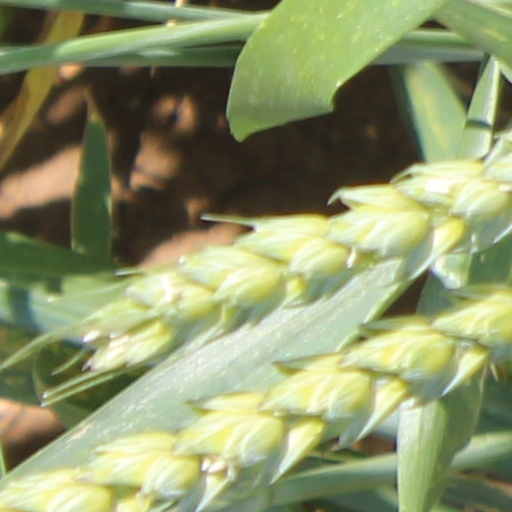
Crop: wheat